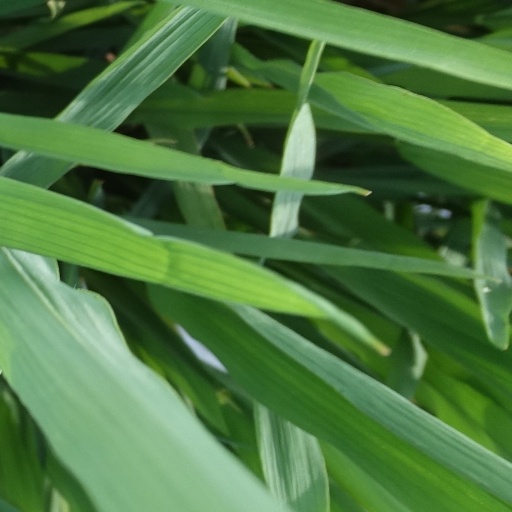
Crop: rice